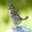
Label: bird